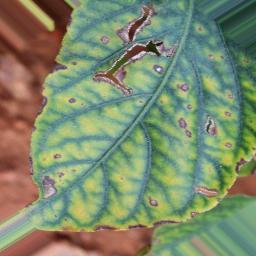
Label: nutritional